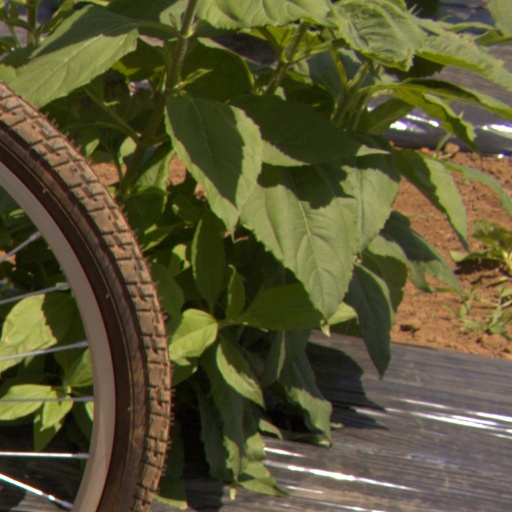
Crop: Jerusalem artichoke